Neighbor-net

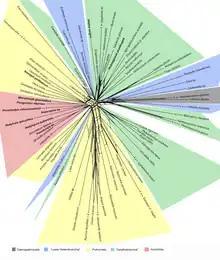
An example of a neighbor-net phylogenetic network generated by SplitsTree v4.6.

NeighborNet is an algorithm for constructing phylogenetic networks which is loosely based on the neighbor joining algorithm. Like neighbor joining, the method takes a distance matrix as input, and works by agglomerating clusters. However, the NeighborNet algorithm can lead to collections of clusters which overlap and do not form a hierarchy, and are represented using a type of phylogenetic network called a splits graph. If the distance matrix satisfies the Kalmanson combinatorial conditions then Neighbor-net will return the corresponding circular ordering. The method is implemented in the SplitsTree and R/Phangorn packages.